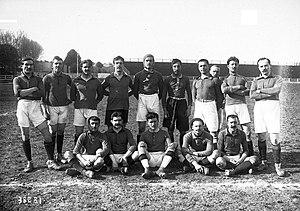
L'équipe de Saint-Girons championne de France de deuxième série, le 19 avril 1914 au Stade de Colombes.
Le Saint-Girons Sporting Club, est un club de rugby à XV français situé à Saint-Girons. Il évoluera dans le Championnat Fédérale 2 en 2019.